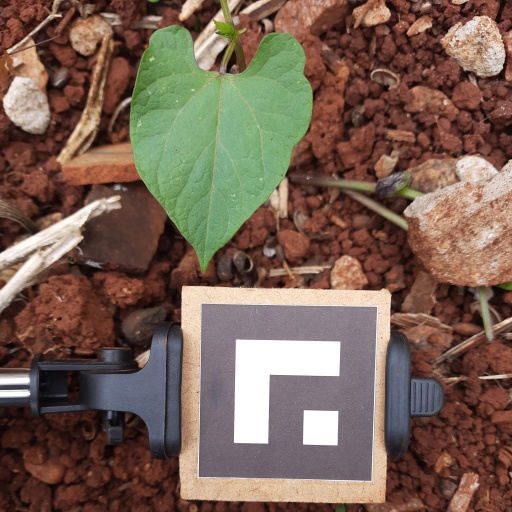
Observations: wavy surface, no eating holes, under shade